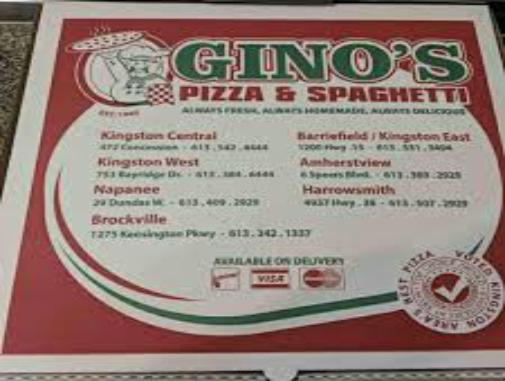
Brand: Gino's Pizza and Spaghetti
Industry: Food